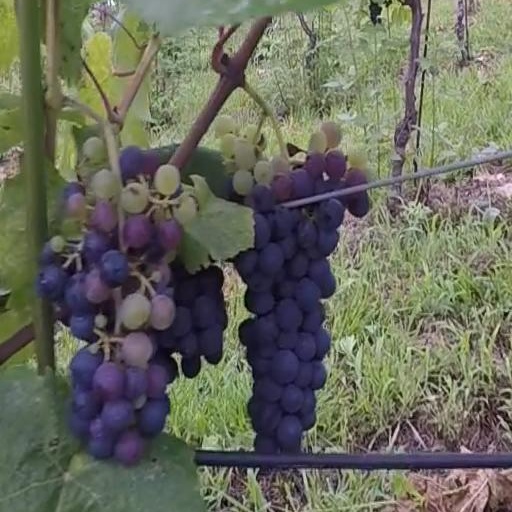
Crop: grape